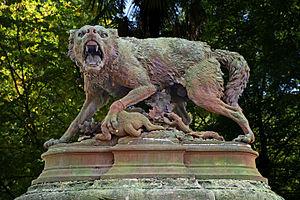
Cet article recense les œuvres d'art dans l'espace public de Toulouse, en France.
Le Grand Rond ou Boulingrin est un jardin public situé à Toulouse en France. Il fut réalisé au sud-est du centre-ville de Toulouse, entre 1752 et 1754. Celui-ci se présente sous la forme d'un très grand rond-point d'environ 200 mètres de diamètre d'où s'élancent quatre grandes allées, les allées Jules-Guesde, François-Verdier, Paul-Sabatier et Frédéric-Mistral. Ce rond-point est tellement vaste qu'il est transformé en jardin à l'anglaise au XIXᵉ siècle.
Pierre Louis Rouillard, né le 16 janvier 1820 à Paris et mort dans la même ville le 2 juin 1881, est un sculpteur français.